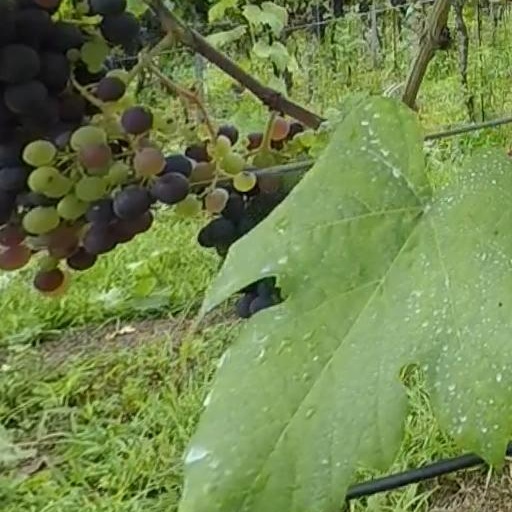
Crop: grape